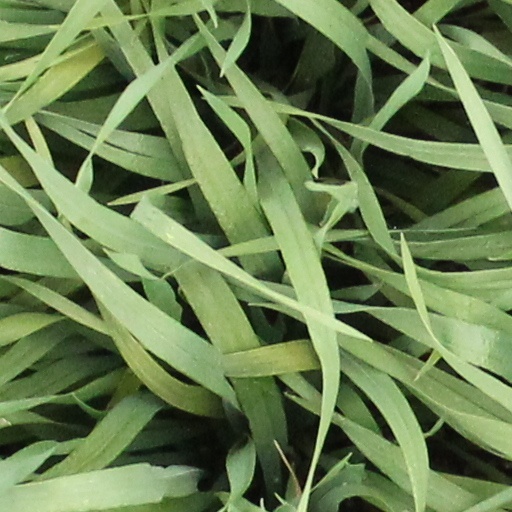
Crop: wheat